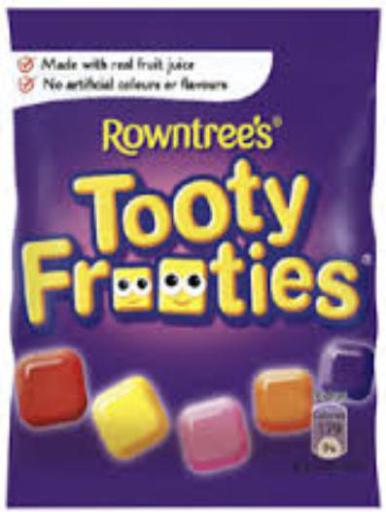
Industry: Food